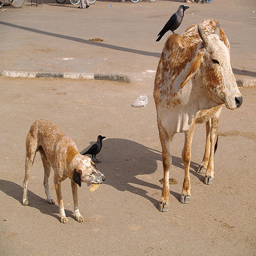
A dog with a bird and a large cow on a street.
A couple of cows standing on top of cement ground.
A bird sitting on the back of a cow and a dog and bird standing on the ground next to the cow.
a cow standing next to a dog on dirt ground
A mottled brown dog and cow with two little birds outdoors.